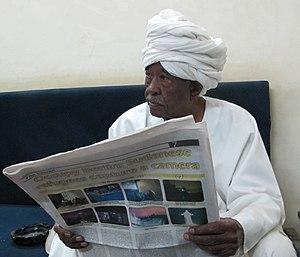
Mahjoub Mohamed Salih, né le 12 avril 1928, est un journaliste soudanais.